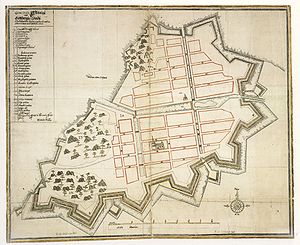
Byplanlægning i Sverige / Stadsgrundlæggelser og gadereguleringer fra Vasatiden til frihetstiden
Organiseret byplanlægning i Sverige tog sin begyndelse under 1600-tallets første halvdel. I kraft af militære successer i trediveårskrigen havde Sverige fået en ledende stilling i Nordeuropa og en udvikling af stadsvæsnet blev set som en forudsætning for, at landet skulle kunne opfylde sin stormagtsrolle, både administrativt og med en imponerende ydre fremtoning. Ikke mindre end 50 byer grundlagdes derfor på denne tid.